Section 375

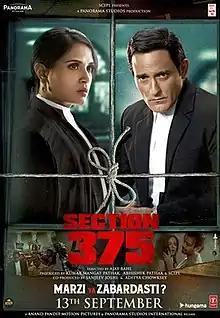
Theatrical release poster

Section 375: Marzi Ya Zabardasti?, better known simply as Section 375, is a 2019 Indian Hindi-language legal thriller film directed by Ajay Bahl, written by Manish Gupta and produced by Kumar Mangat Pathak and Abhishek Pathak. It is based on Section 375 of the Indian Penal Code.